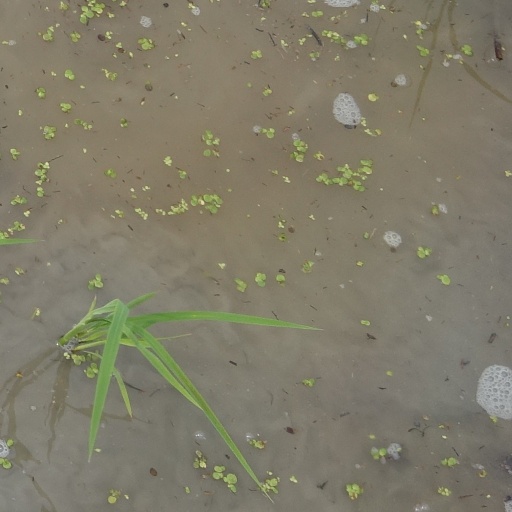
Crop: rice